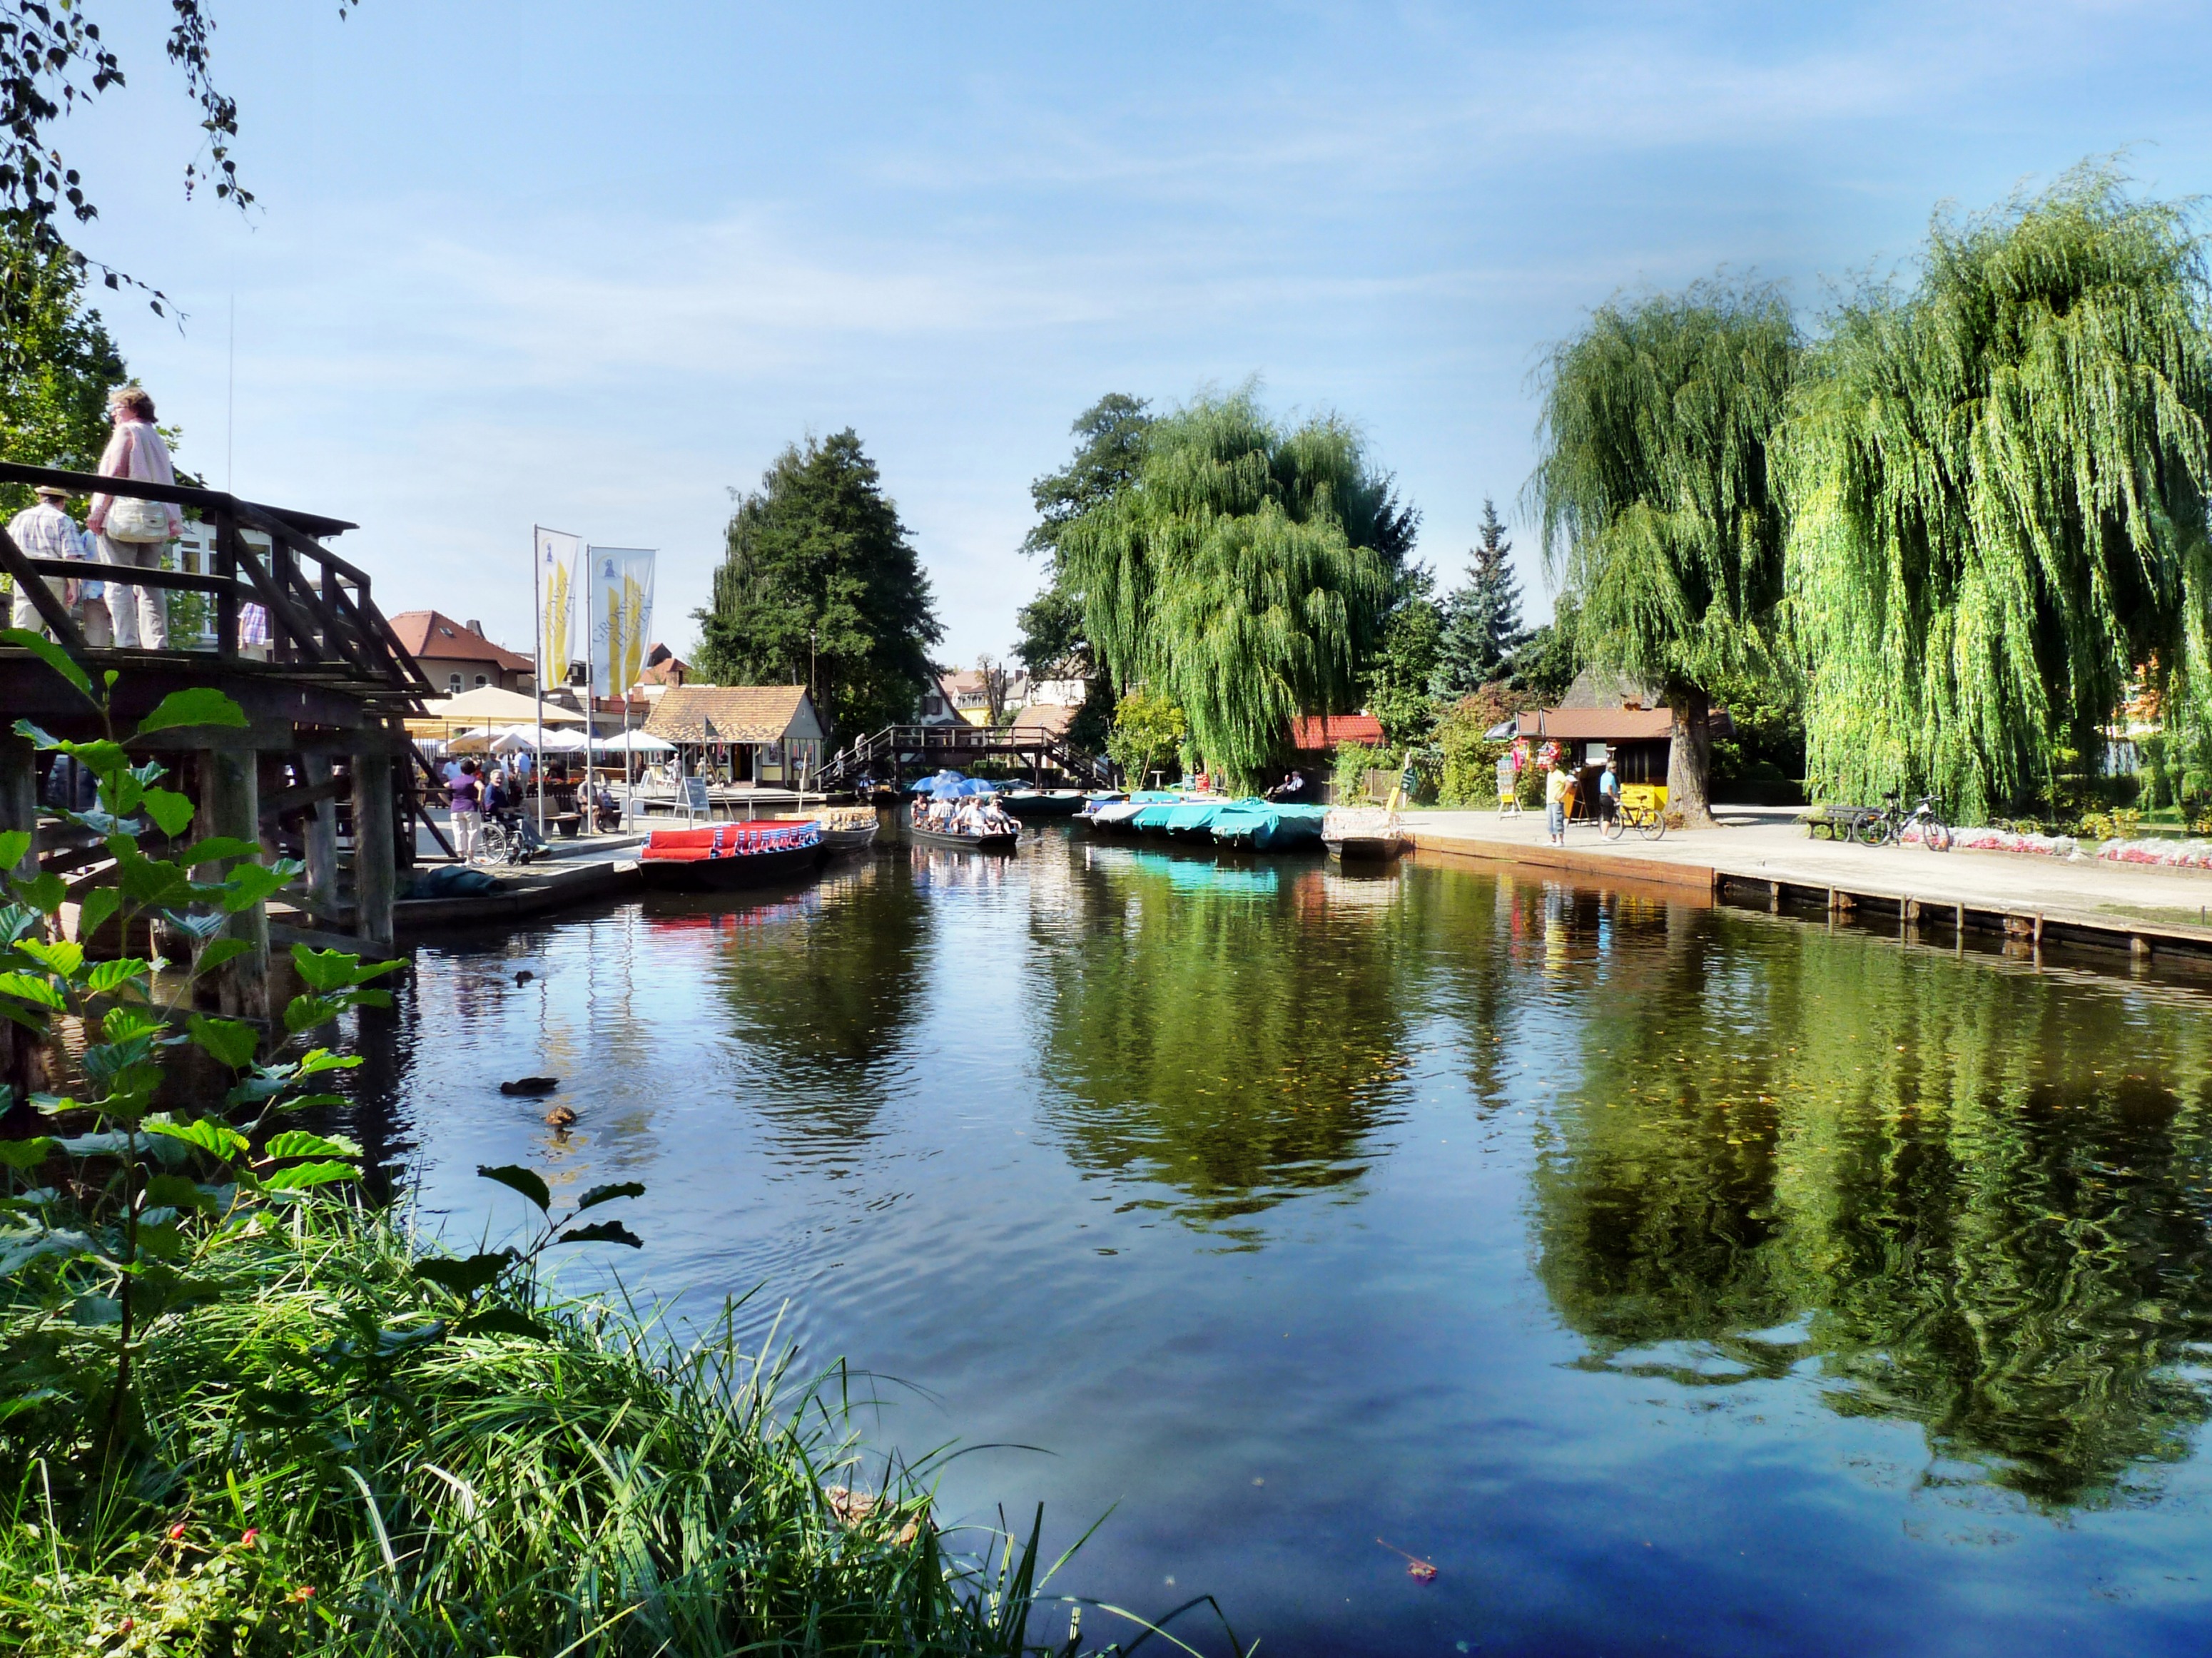
tree, water, flower, lake, river, canal, pond, reflection, vehicle, port, waterway, body of water, rowing, spreewald, spree, landform, l bbenau